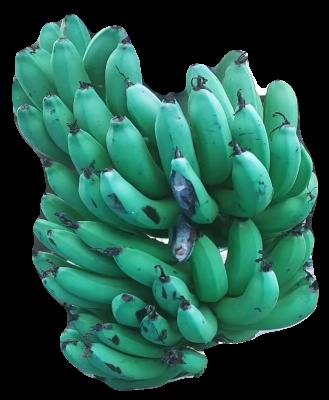
Variety: pachbale
Grade: grade3